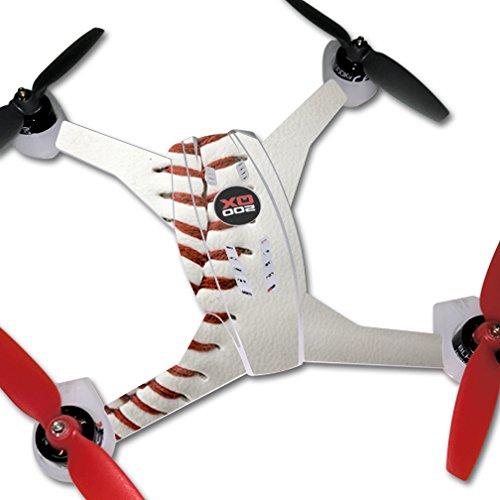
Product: MightySkins Skin Compatible with Blade 200QX Quadcopter Drone wrap Cover Sticker Skins Baseball
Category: Toys & Games | Hobbies | Remote & App Controlled Vehicles & Parts | Remote & App Controlled Vehicle Parts
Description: Great Condition.
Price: $14.99
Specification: ProductDimensions:17x1x11inches|ItemWeight:0.16ounces|ShippingWeight:1pounds(Viewshippingratesandpolicies)|ASIN:B01CDILQ54|Itemmodelnumber:BL200QX-Baseball